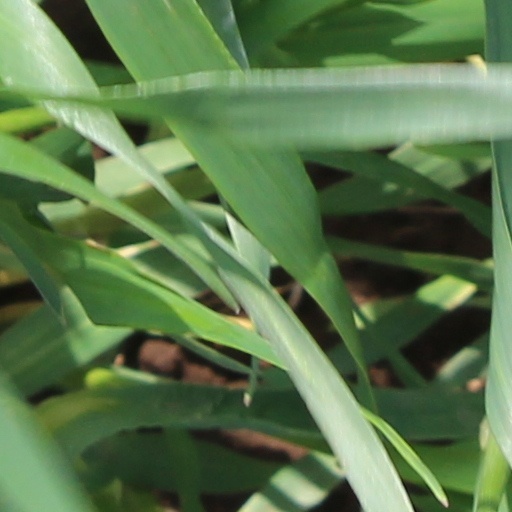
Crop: wheat